Jedwabne pogrom

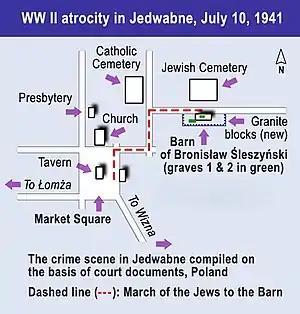
Jedwabne crime scene, compiled from Polish court documents

Evoking the antisemitic stereotype of "Żydokomuna" against their victims, who they alleged had collaborated with the Soviet regime, 40–50 Jewish men were forced to demolish a statue of Lenin in a nearby square and carry part of the statue on a wooden stretcher to the market square then to a nearby barn, while singing communist songs. The local rabbi, Awigdor Białostocki, and the kosher butcher, Mendel Nornberg, led the procession. According to an eyewitness, Szmuel Wasersztajn, the group was taken to the barn, where they were made to dig a pit and throw the statue in. They were then killed and buried in the same pit. Polish government investigators found this grave during a partial exhumation in 2001. It held the remains of about 40 men, a kosher butcher's knife, and the head of the concrete Lenin statue.